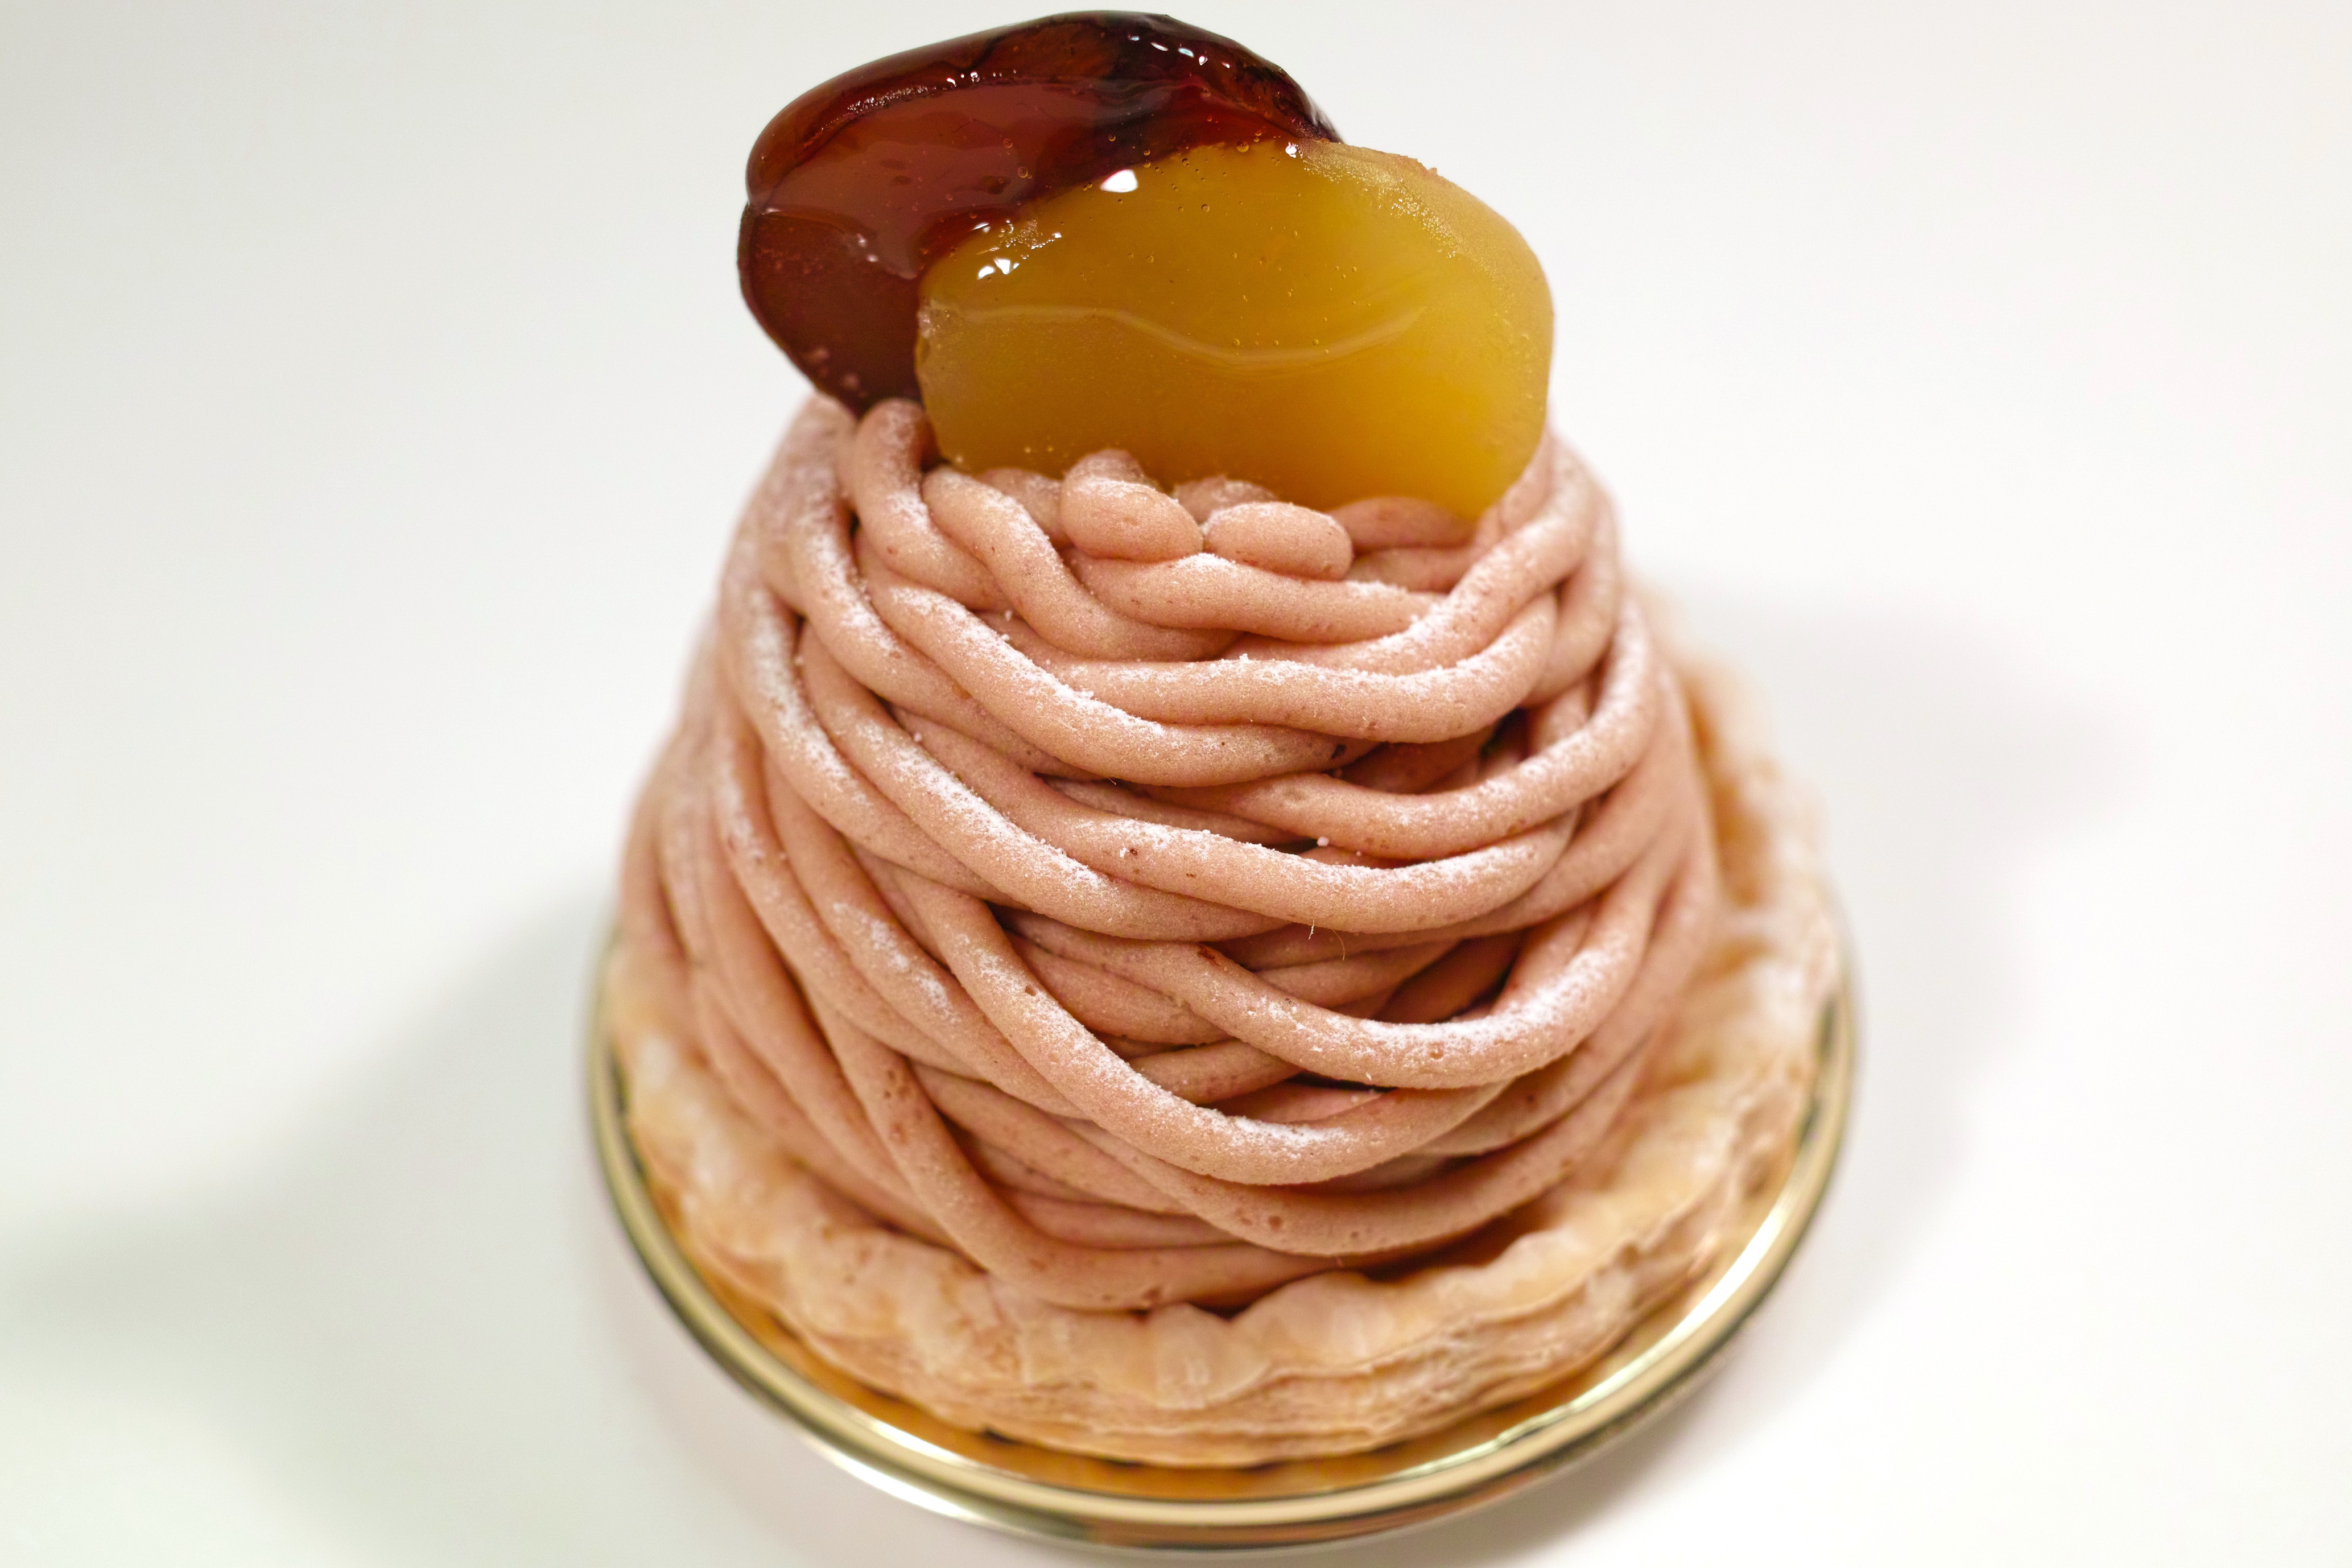
dish, food, produce, breakfast, dessert, cuisine, cake, mont blanc, icing, organ, chestnut, patisserie, flavor, suites, buttercream